FC Bihor Oradea (1958)

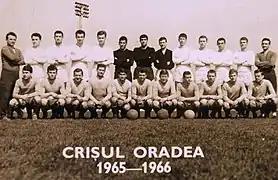
Crișul Oradea (1965–1966)

FC Bihor Oradea continued the football tradition in Oradea after the dissolution of a much greater club, CA Oradea. Founded under the name of "Crișul Oradea" on 1 April 1958, it has a short activity in the city championship and then in the regional championship. In 1960 the team merged with the footwear factory, "Solidaritatea" ("Solidarity"), and finishing first in the 1960–61 regional championship, it promoted to the Divizia B after a play-off at Sinaia, on Carpați Stadium.